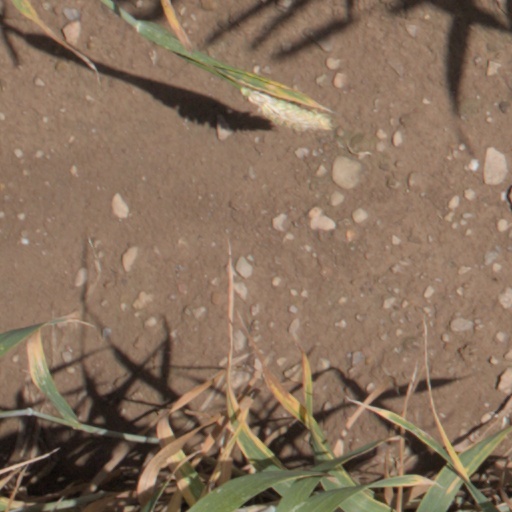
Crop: wheat